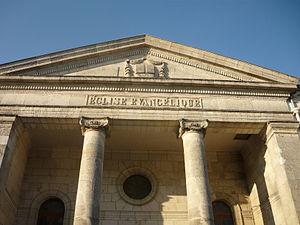
Façade du Temple de Marennes (17).
Cet article présente les faits historiques notables de la ville de Marennes, ville du Sud-Ouest de la France, située dans le département de la Charente-Maritime et surnommée la « capitale de l'huître ».
Marennes est une ancienne commune du Sud-Ouest de la France, située dans le département de la Charente-Maritime en région Nouvelle-Aquitaine. Ses habitants sont appelés les Marennais et les Marennaises. Le 1ᵉʳ janvier 2019, elle fusionne avec Hiers-Brouage pour former la commune nouvelle de Marennes-Hiers-Brouage.